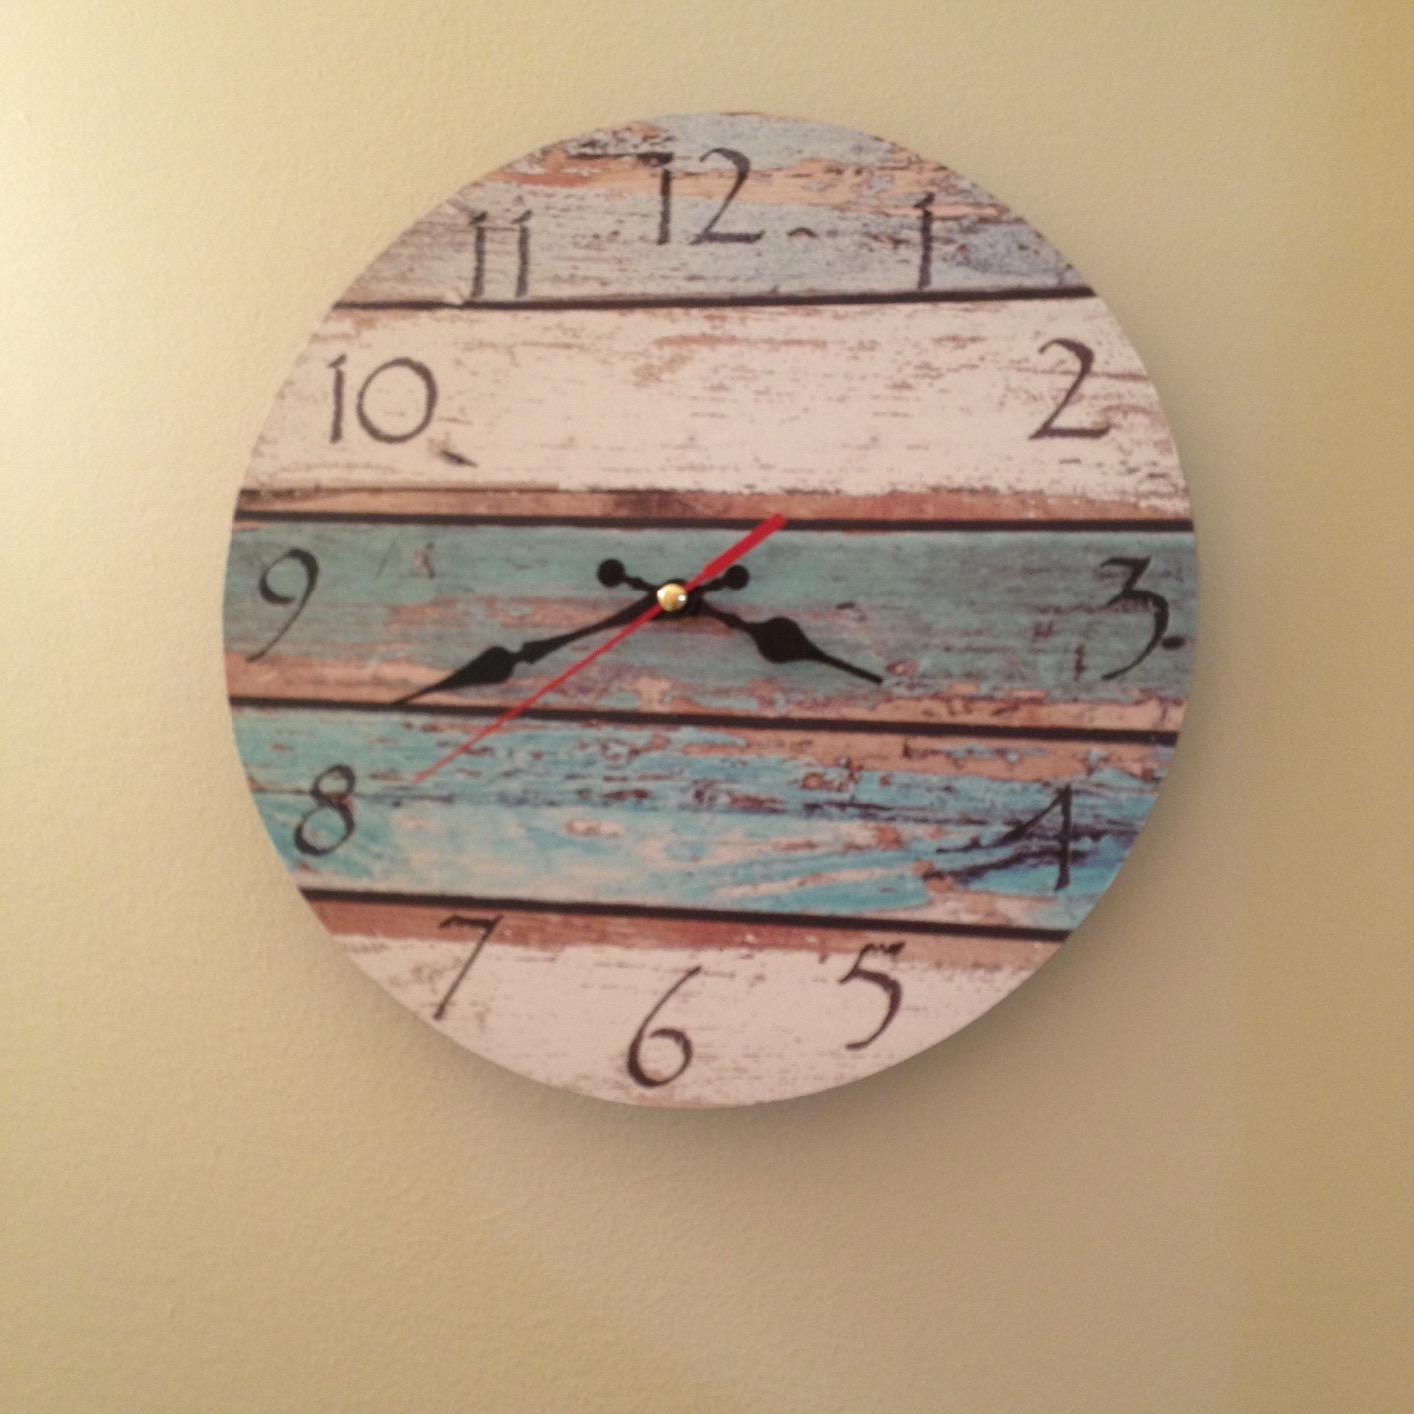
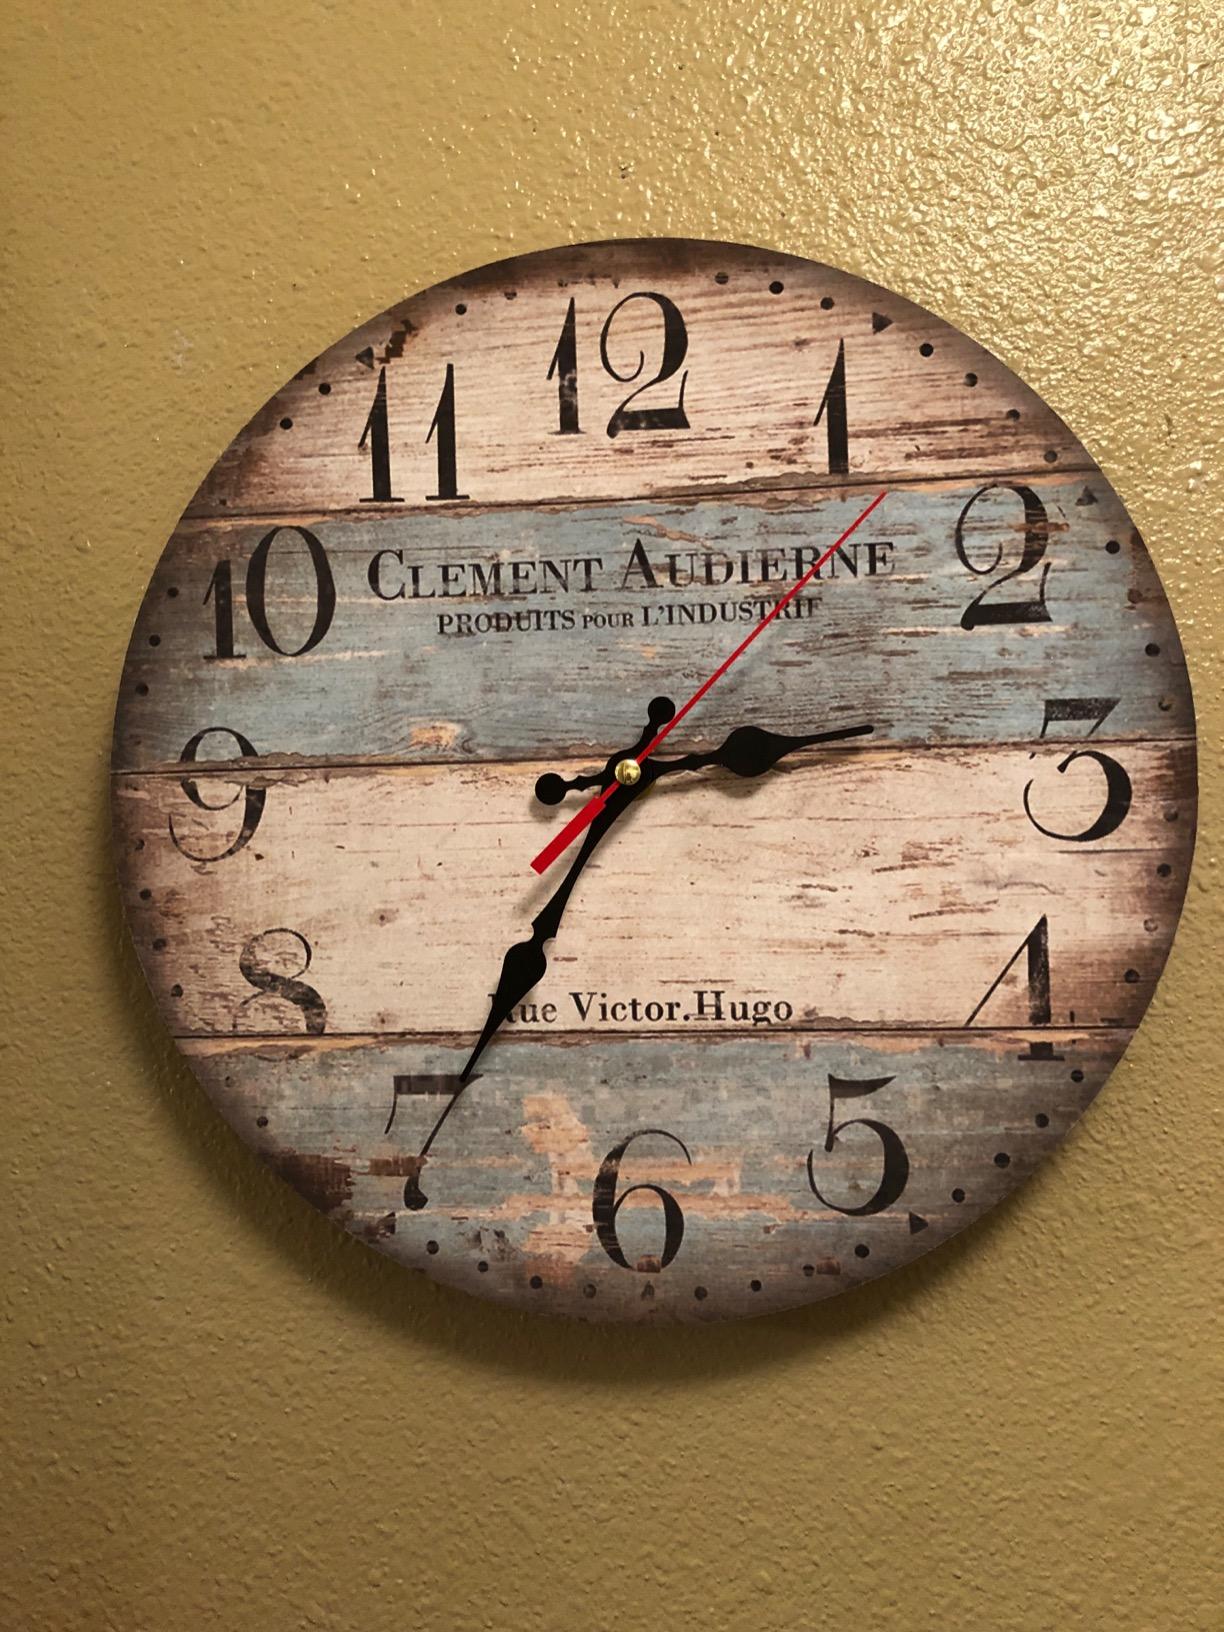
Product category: clock
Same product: no